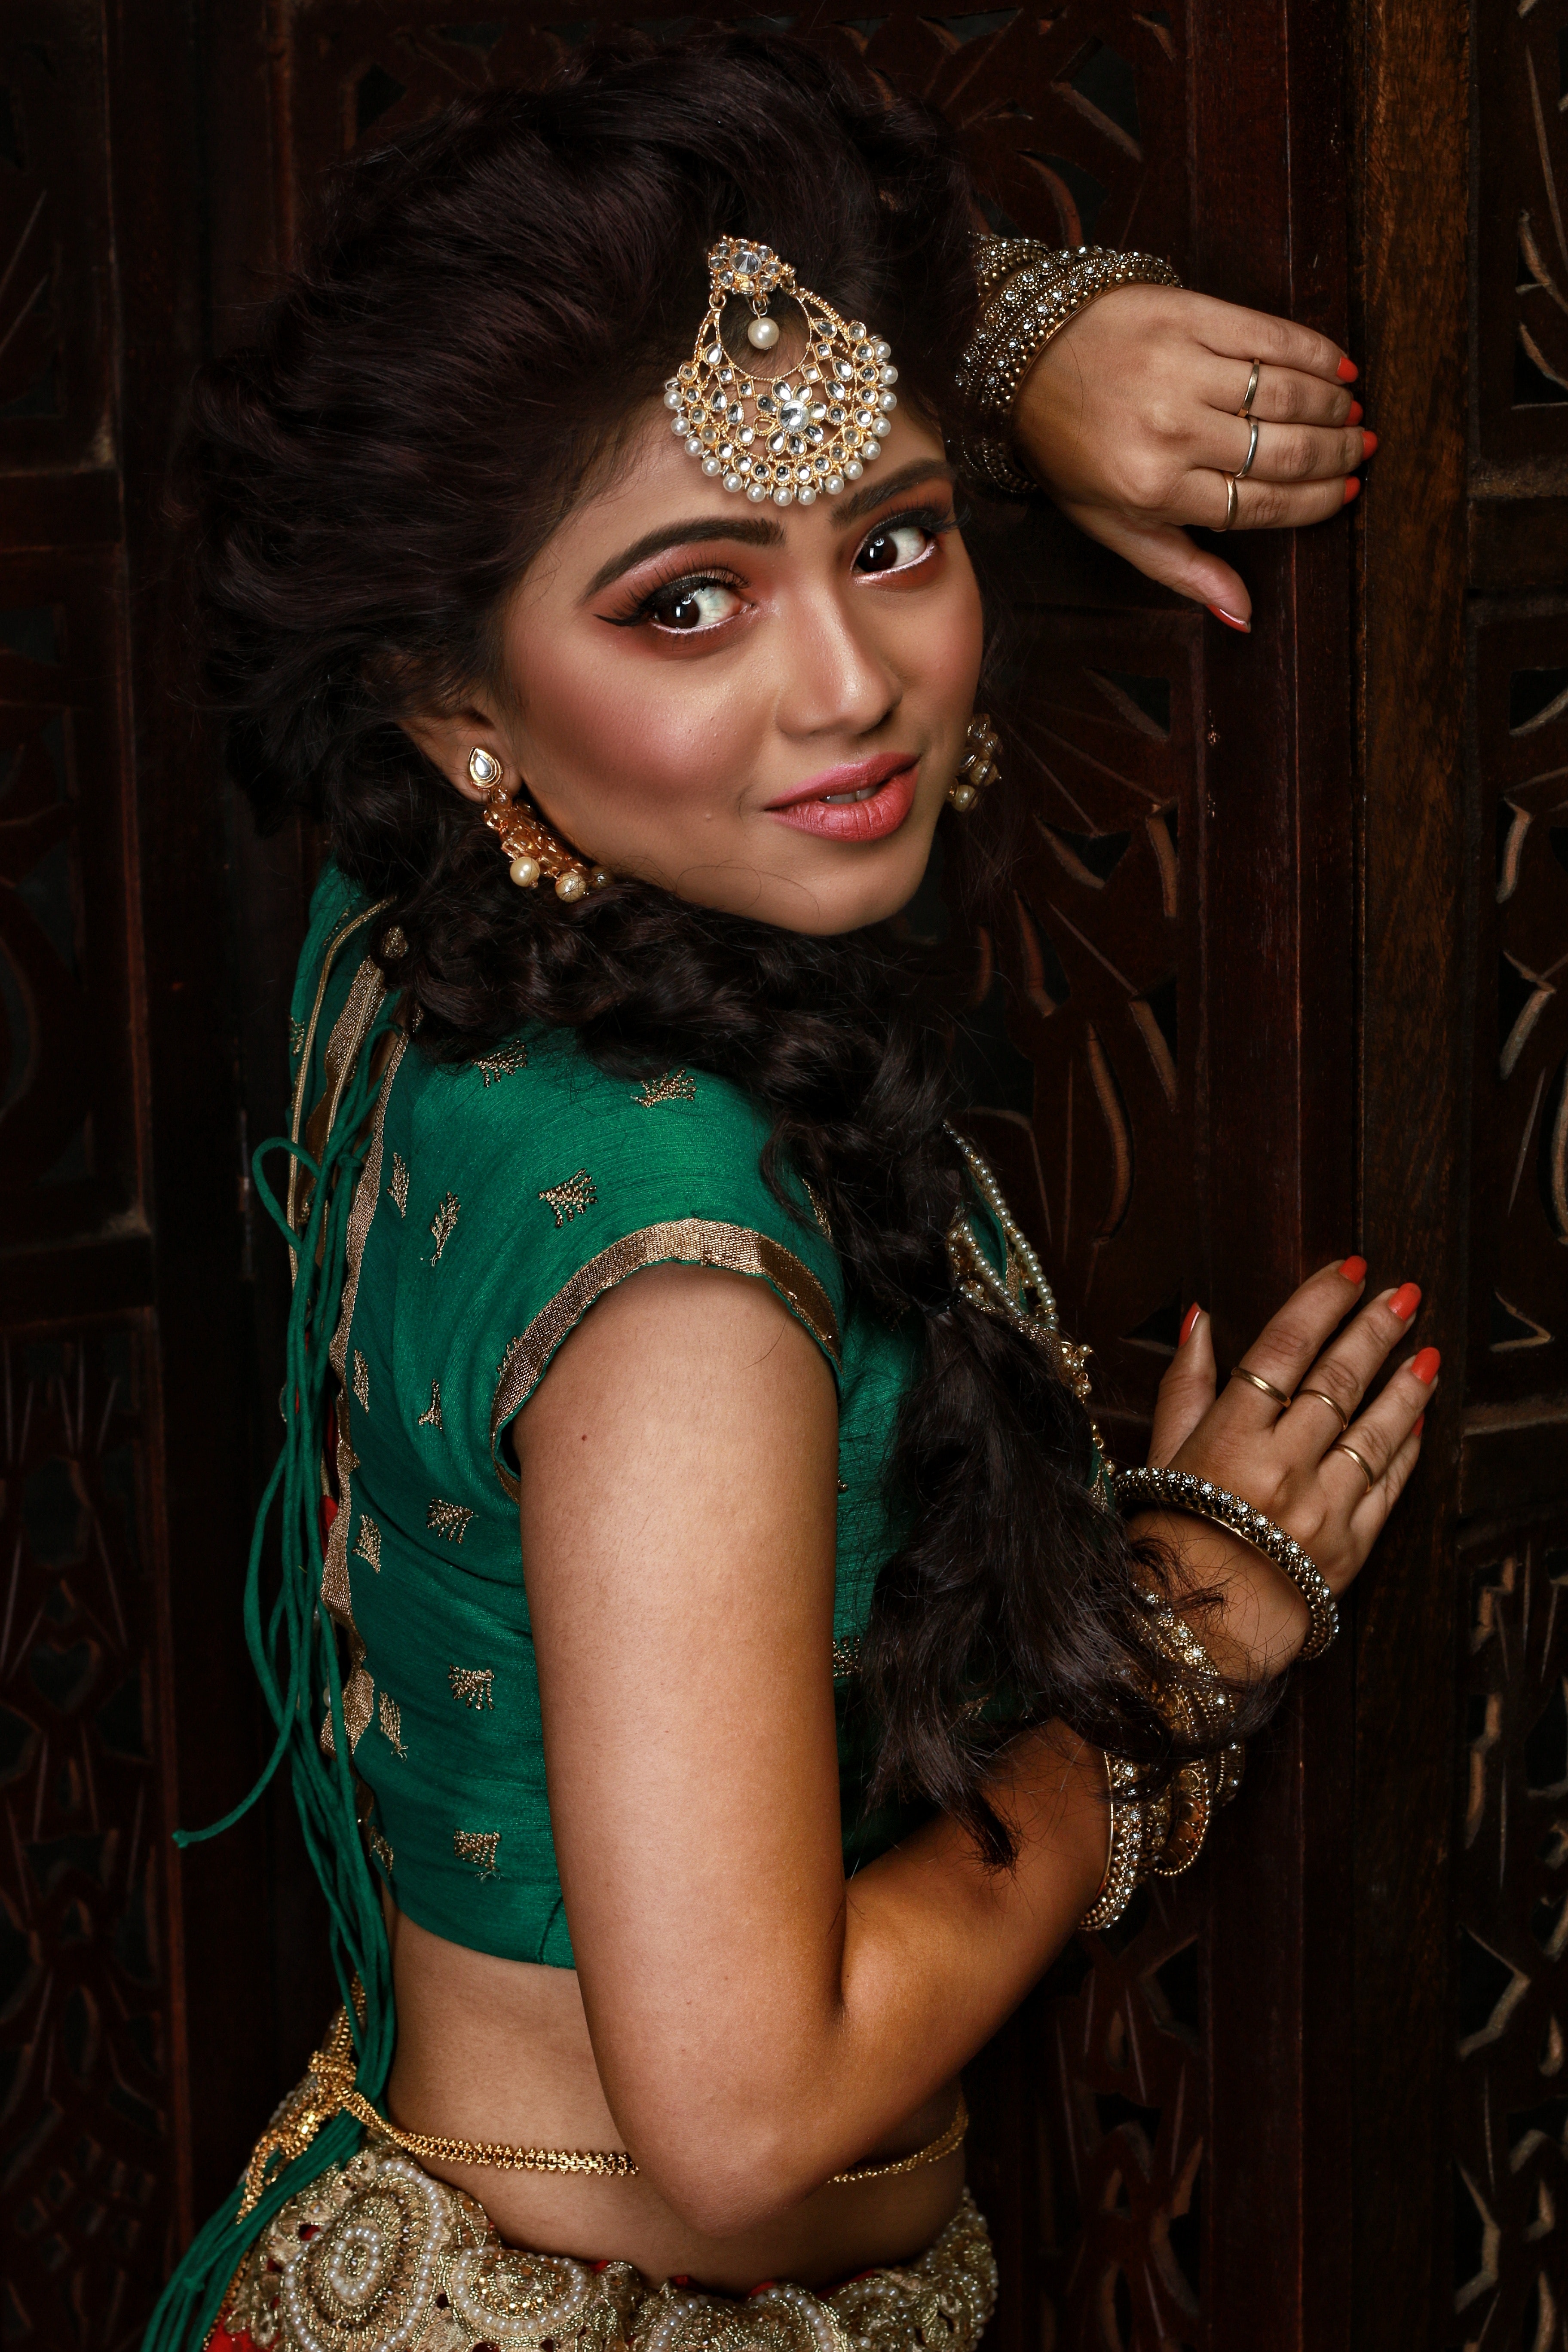
abdomen, beauty, headpiece, trunk, mehndi, photo shoot, design, hair accessory, photography, jewellery, pattern, fashion accessory, smile, fawn